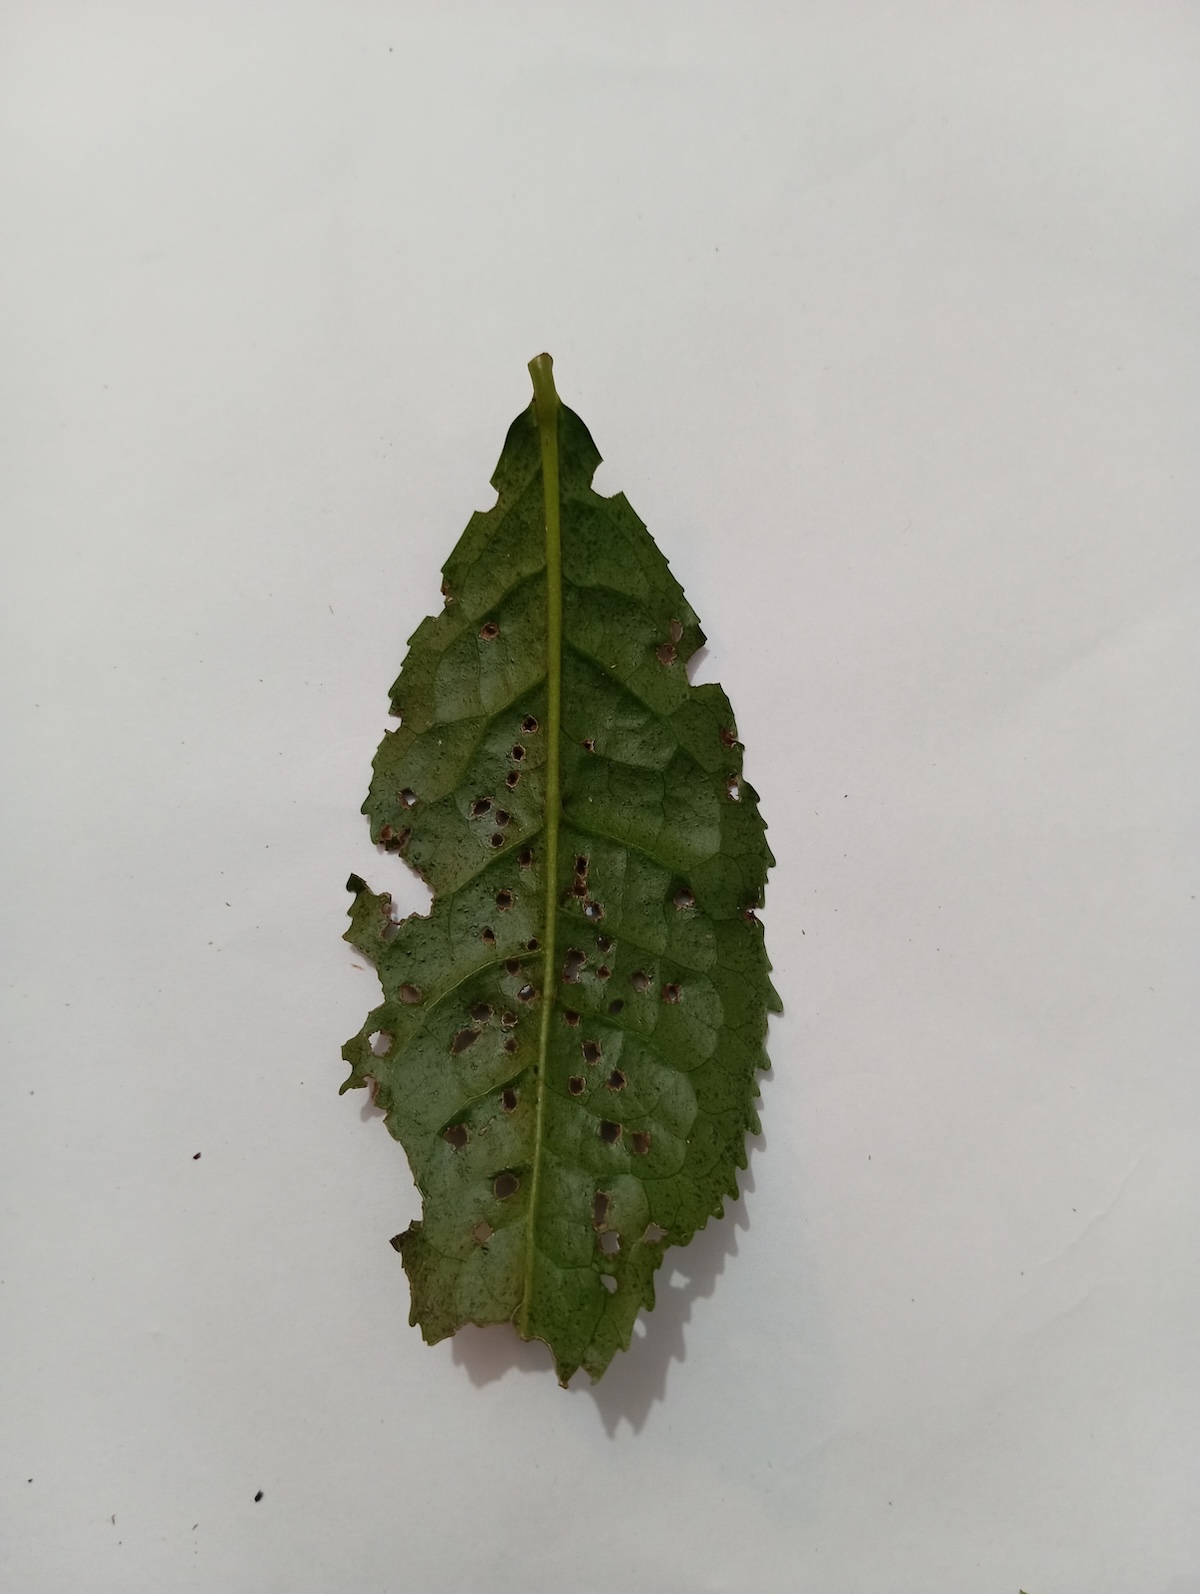
Label: Green mirid bug